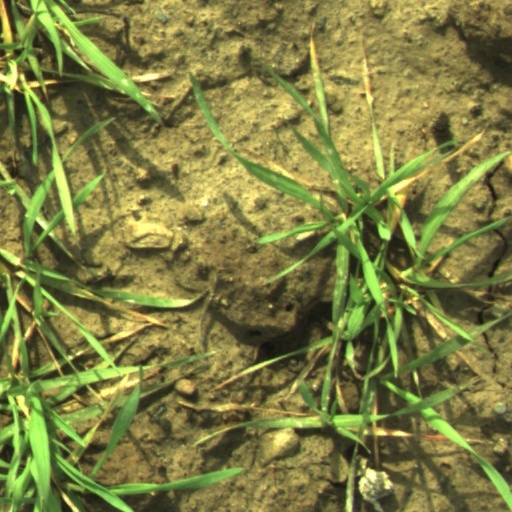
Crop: wheat